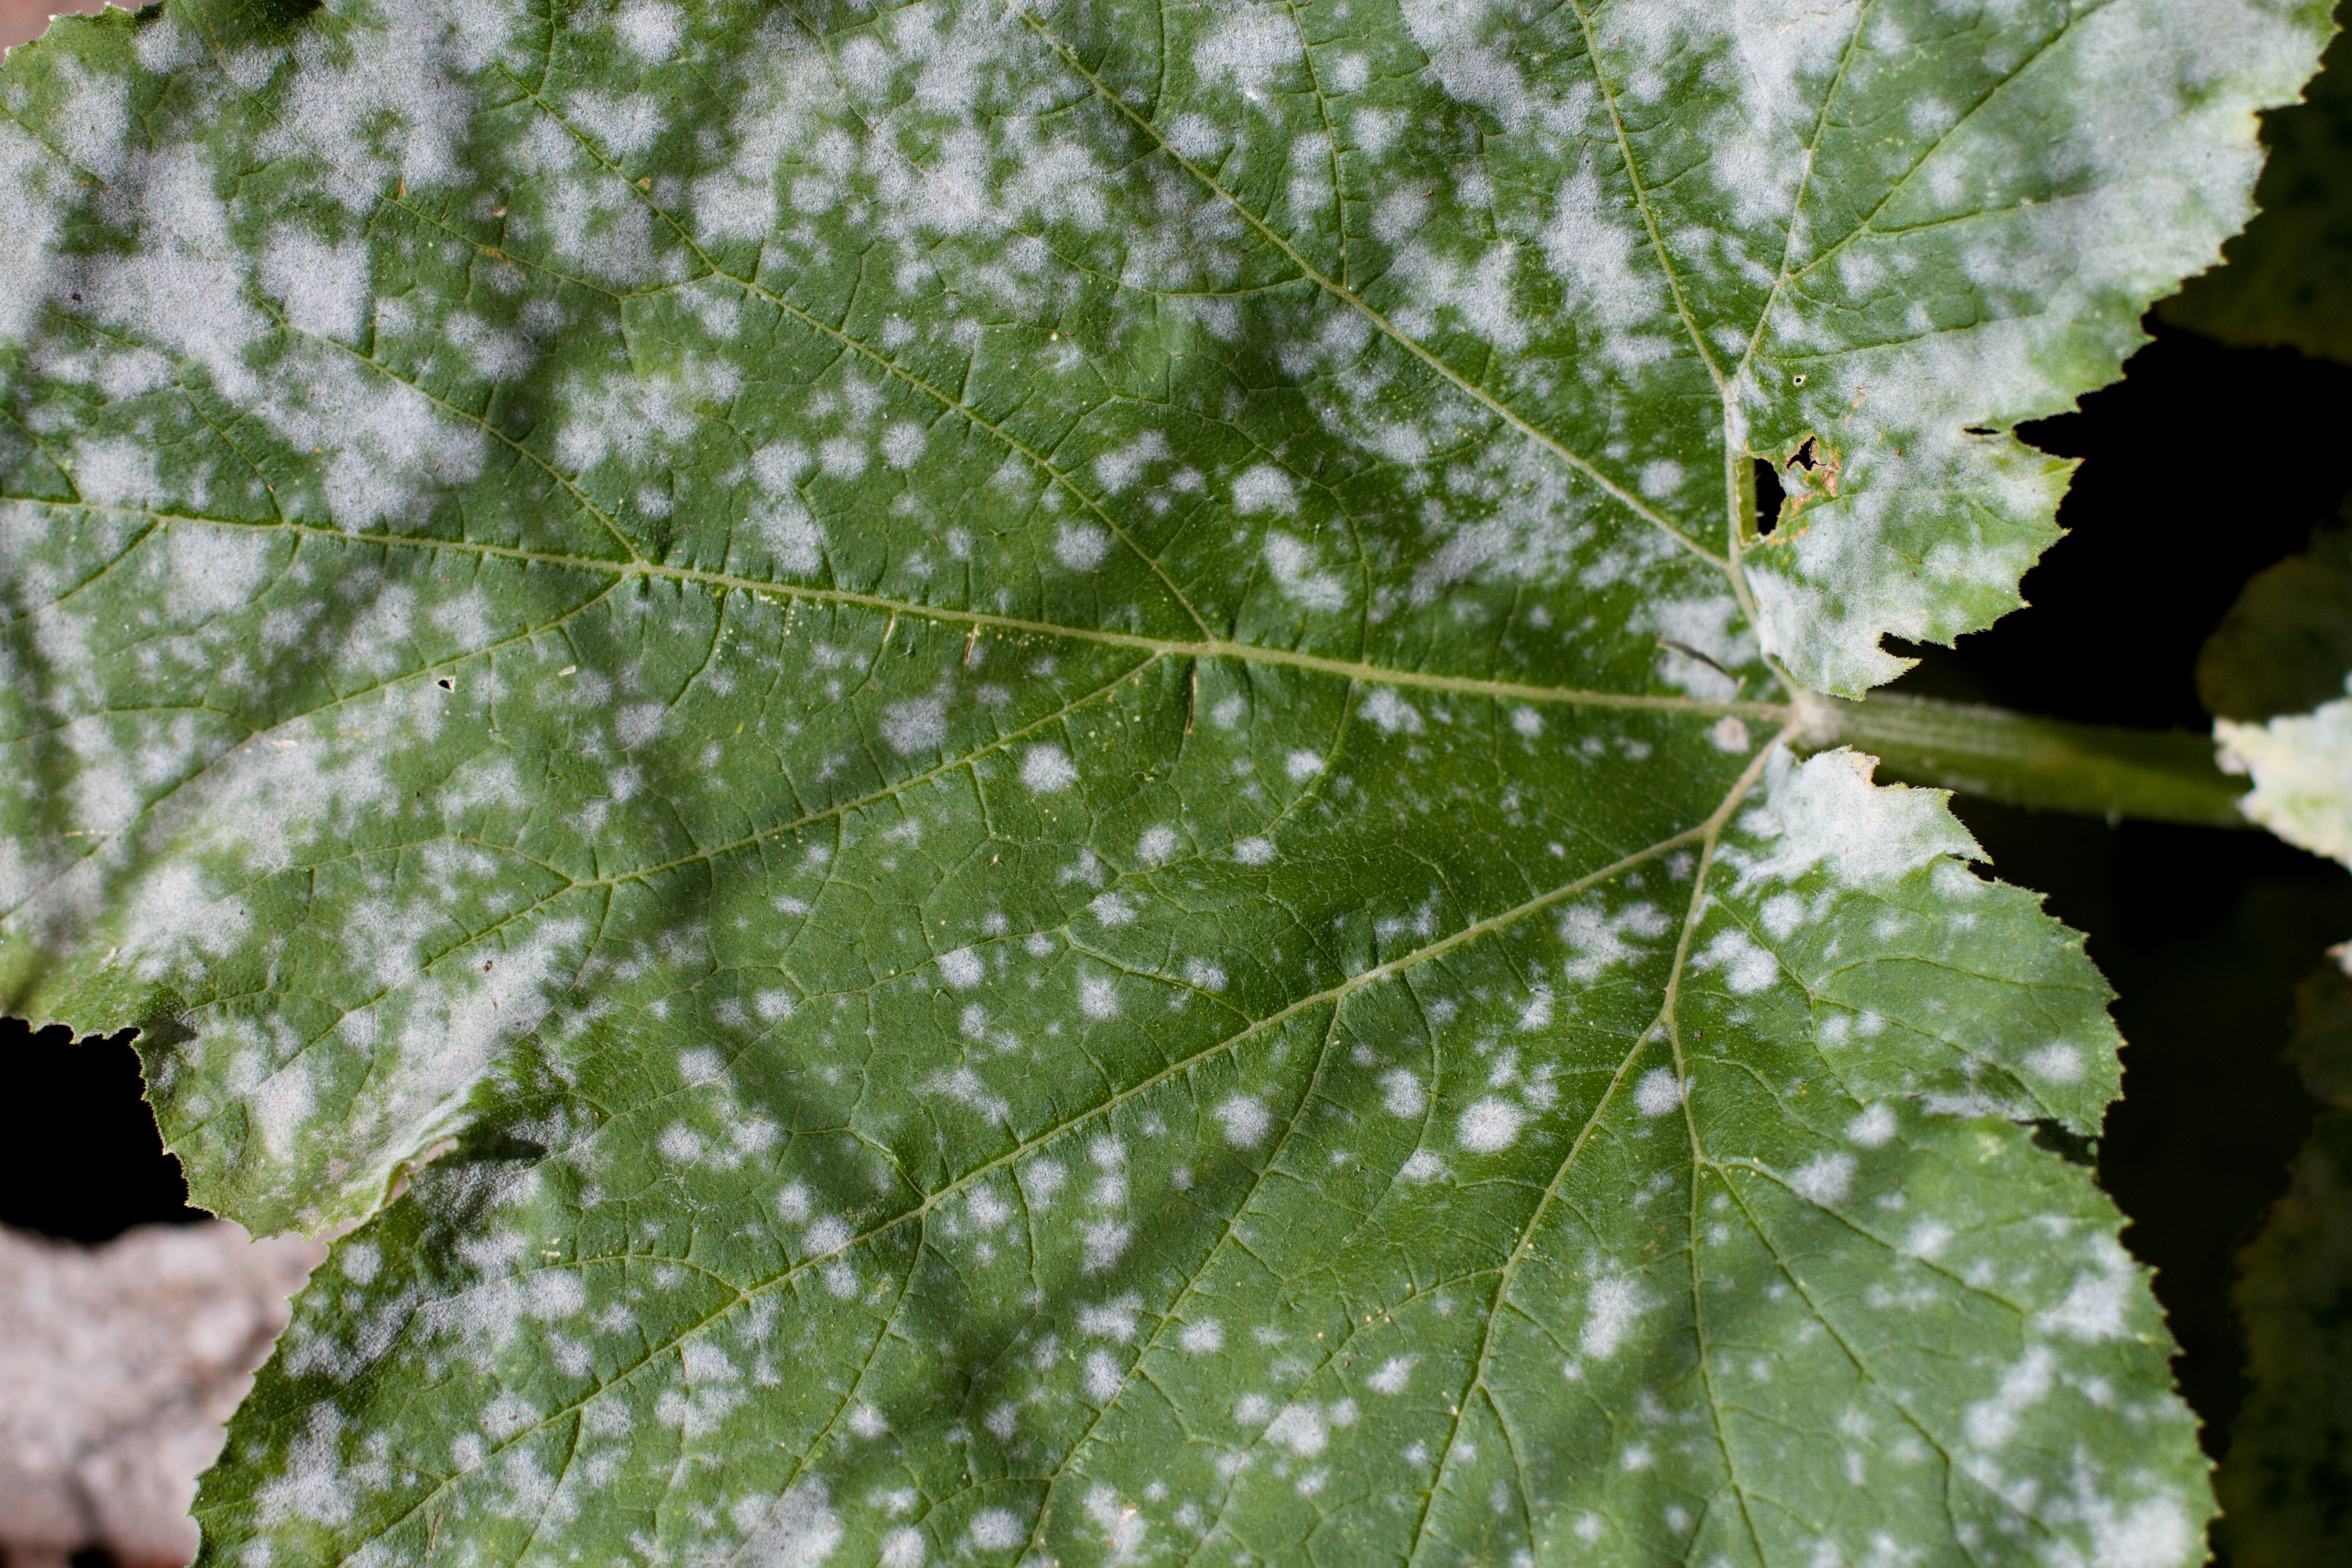
tree, nature, branch, plant, leaf, flower, frost, green, produce, flowering plant, plant stem, woody plant, land plant